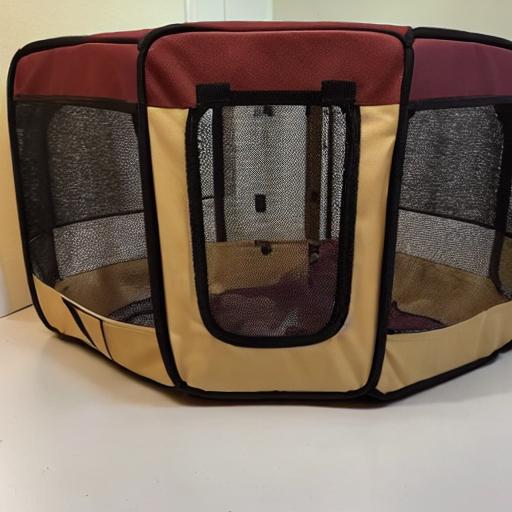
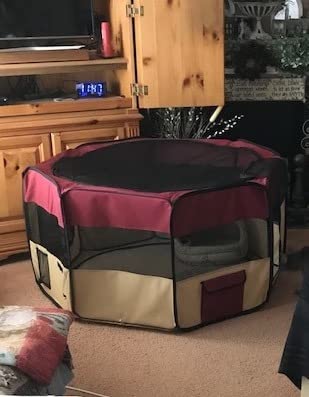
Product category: items_kennel
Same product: no